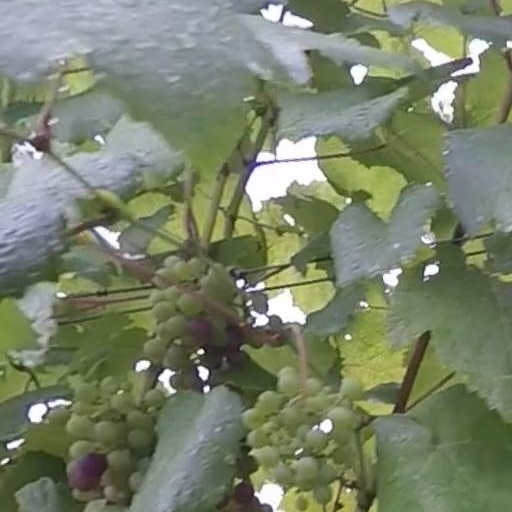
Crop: grape